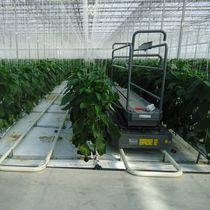
Mashine ya kilimo iliyochipusha miche inayo stawi kwa rangi ya ukijani kibichi, ikiwa na nguzo za chuma hufunikwa kwa turubai nyeupe.